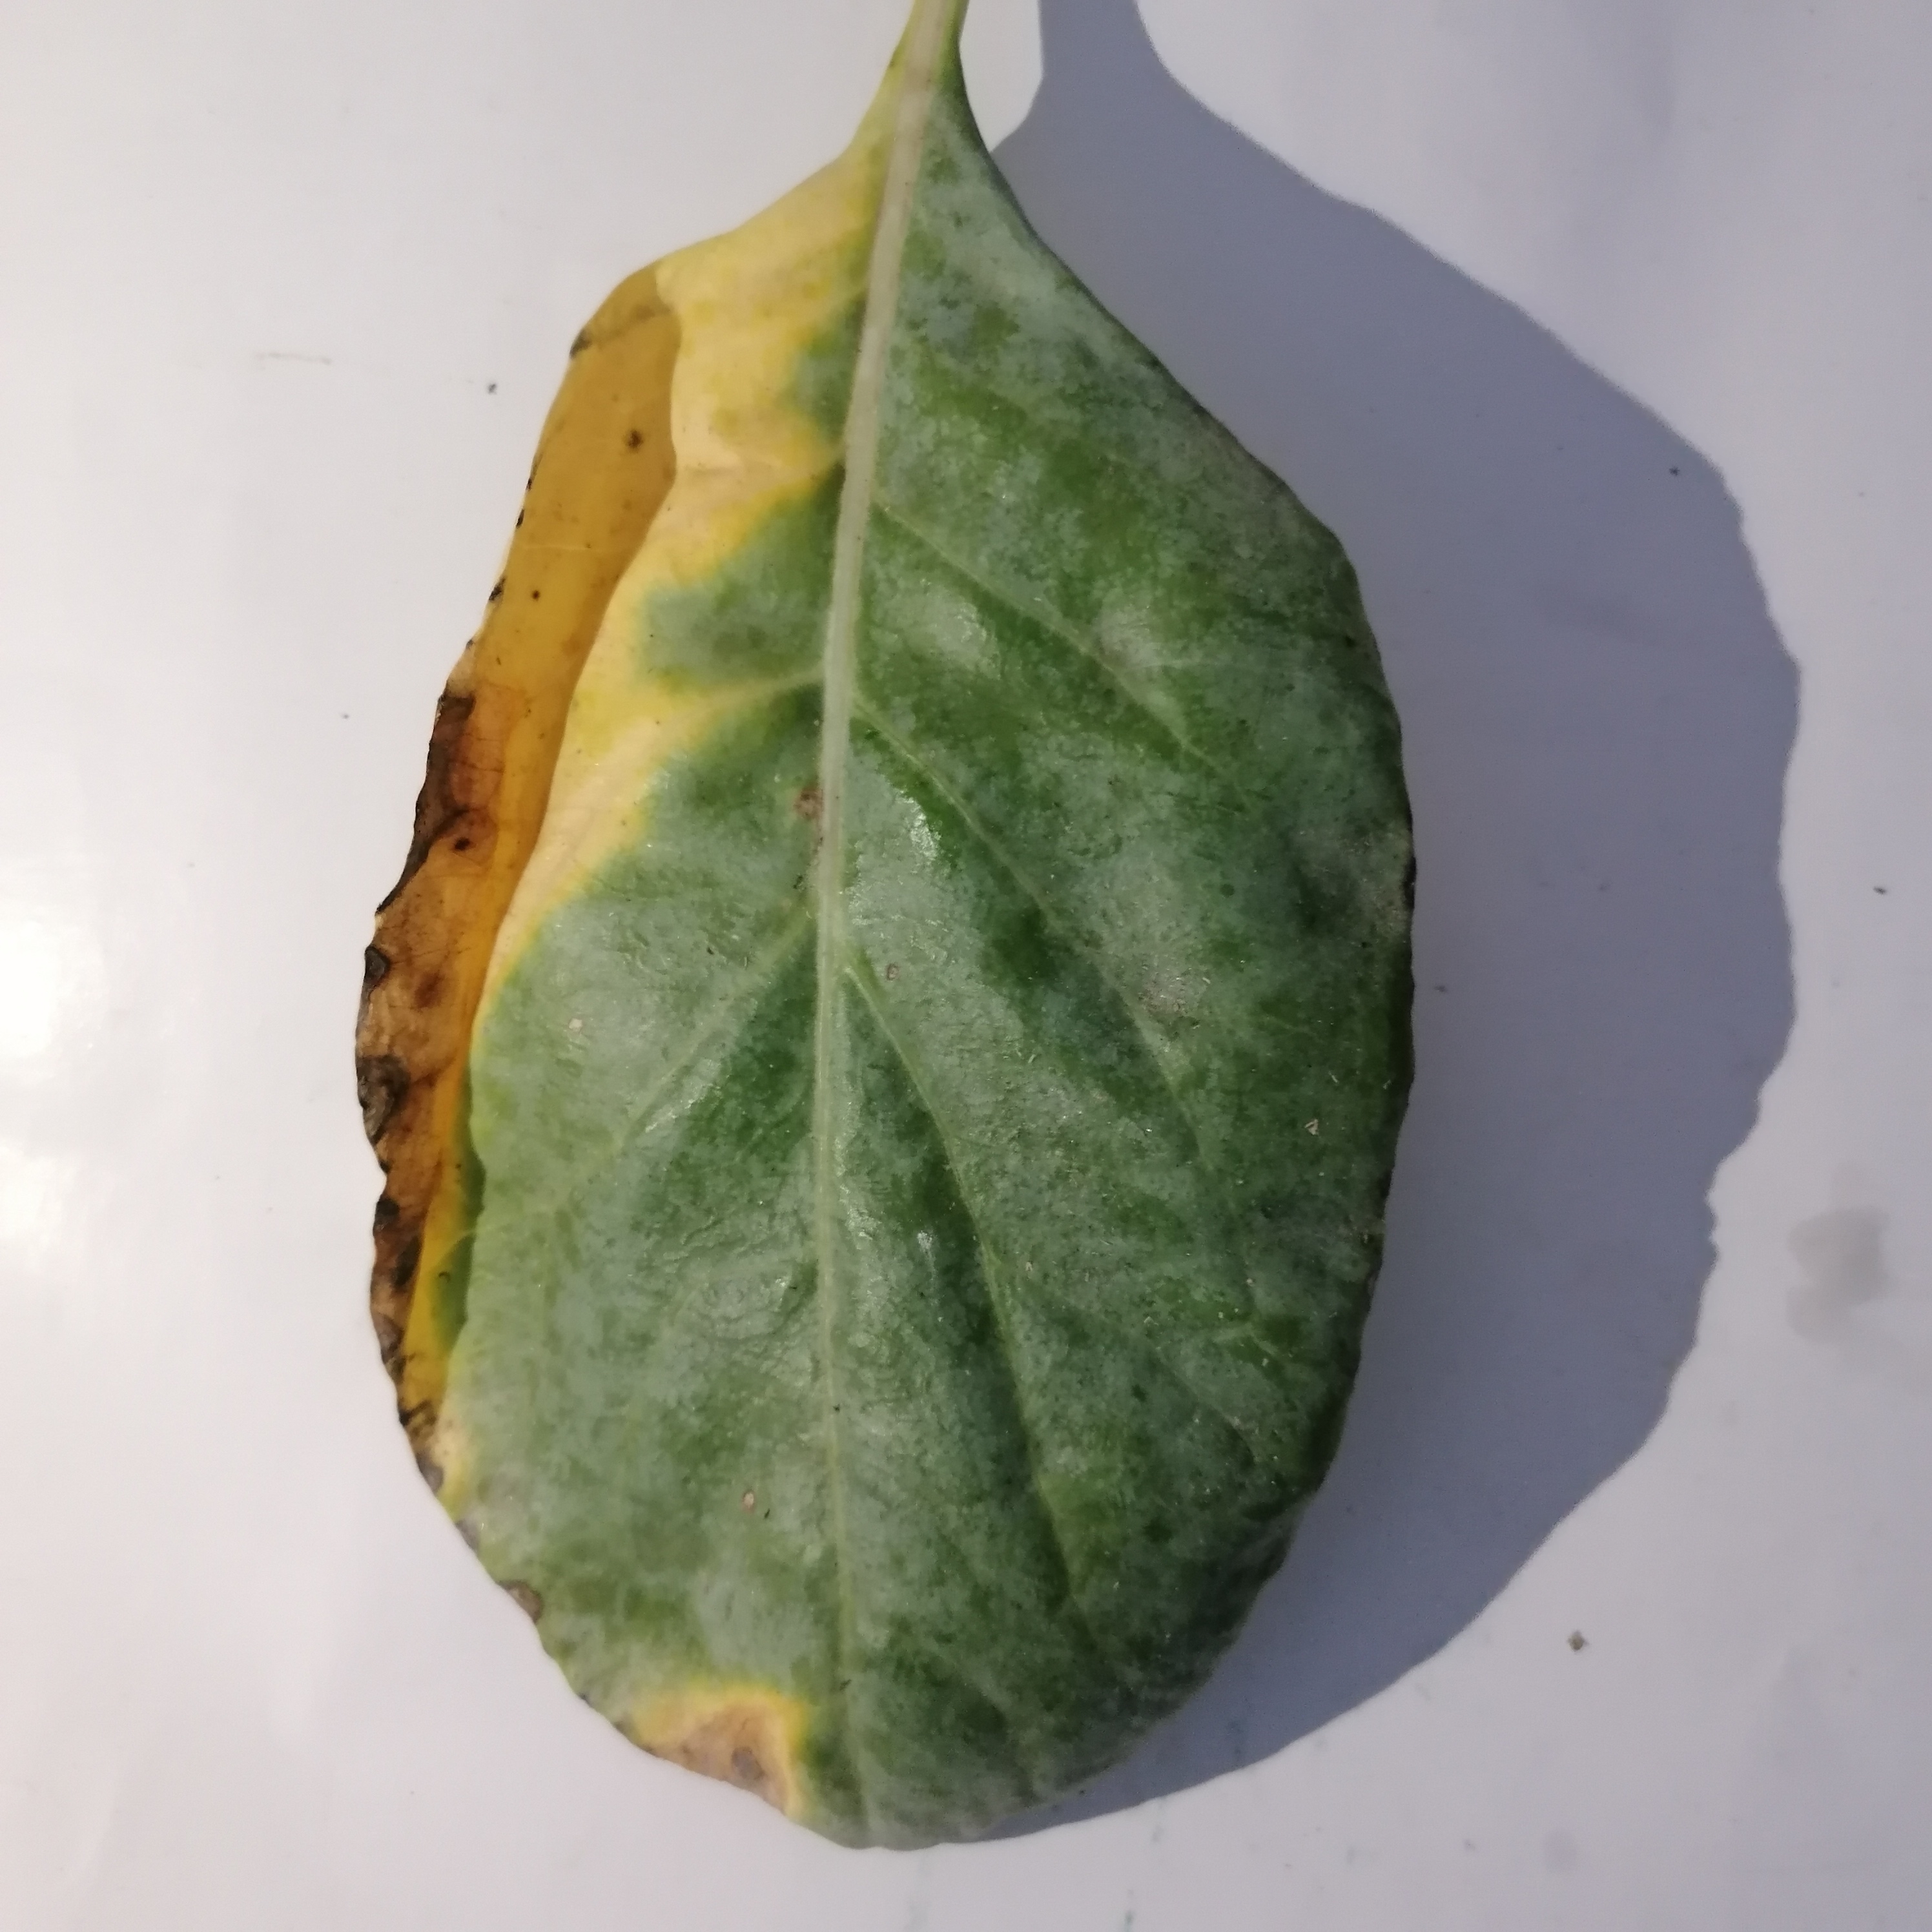
Label: Black Rot